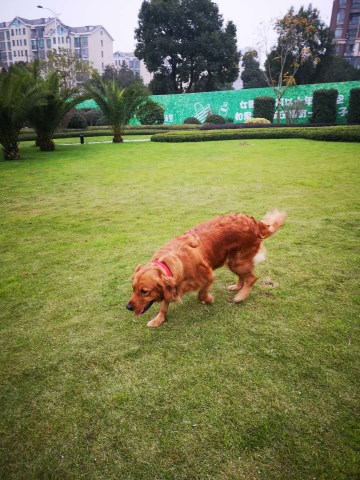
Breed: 5355-n000126-golden_retriever